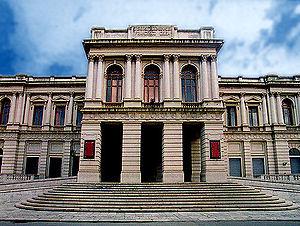
Le Teatro comunale Francesco-Cilea est l'opéra de Reggio de Calabre qui porte le nom de Francesco Cilea, un compositeur calabrais.
Reggio de Calabre, habituellement appelée Reggio Calabria, ou Reggio dans le sud de l'Italie, est la première ville calabraise de par son ancienneté, sa superficie et sa population, ainsi que le chef-lieu de la province homonyme et le siège du Conseil régional de Calabre. Avec environ 180 350 habitants, Reggio est la septième ville la plus peuplée du sud de l'Italie et la dix-huitième au niveau national.